Horses in warfare

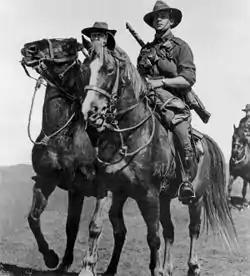
Australian Imperial Force light horsemen, 1914

Equestrian culture in Ethiopia is one of the oldest in the continent of Africa. Horses were likely introduced to the Ethiopian highlands from the Nile valley during the second half of the 2nd millennium BC. At some point people learned to breed donkey, introduced from the Arabian Penninsula, and horse to produce mules (which would become a common mode of transport for in mountainous areas). Equestrians and horse warriors in Ethiopia were called Feresenya (Amharic: ፈረስኛ), equivalent to the Arabic furusiyya, which was also the version of knight in Senterej. The first named horse in the region's history was that of Amda Seyon I in his royal chronicle "The Glorious Victories." This would set the groundwork for the Horse name in Pre-Modern Ethiopia, and the majority of horses were named for their coats or temperament. The Oromo, however, initially had no horses and would aquire them well into their expansion from Somalis. Later descriptions of Ethiopia state "The kings and nobilities of the country were reported to have strong and beautiful horses which were used not only to travel from one area to another but also for warfare purposes during territorial expansion and the fight against rebels and for hunting activities" (Pankhrust, 1989, pp. 197–199). In relation to the utilization of horses by (earlier) Ethiopians, Augustus Blandy Wylde asserts that "the war horses used by the upper classes are consistently well kept and some of them are very fine animals." Ethiopian horses are also usually seen with unique tacks of leather and wool similar to those of the Sahel and Arabia with metal disk ornaments decorating the forehead, breast collar, and running along the croup. Traditional saddles are colorful with depictions of Lions on the blankets. Historically, single-toe stirrups similar to those found in India were used. Horses are commonplace in Ethiopian Orthodox holiday celebrations and the Awi people are known for having hosted a horse festival in Gojjam since the 1940s. Likewise, depictions of horses in Ethiopian art are very common, particularly that of Saint George.